Passau

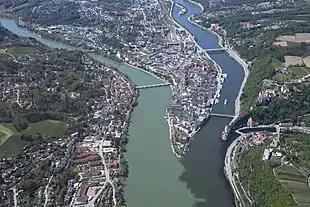
Aerial image of Passau showing the old town and the confluence of the rivers Inn, Danube, and Ilz (from left to right)

Passau is a city in Lower Bavaria, Germany. It is also known as the ("City of Three Rivers"), as the river Danube is joined by the Inn from the south and the Ilz from the north.